Estelle Touzet

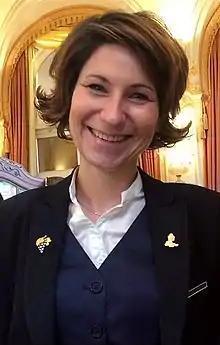
Estelle Touzet in 2016

Estelle Touzet, born in 1981, in Châteauroux (Indre), is a French chef sommelier.